Hontoon Dead River

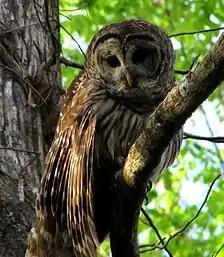
A barred owl on the Hontoon Dead.

The Hontoon Dead River is a tributary of the St. Johns River in Volusia County, Florida. Hontoon Island, home of Hontoon Island State Park is surrounded by the Hontoon, the St. Johns, and Snake Creek.